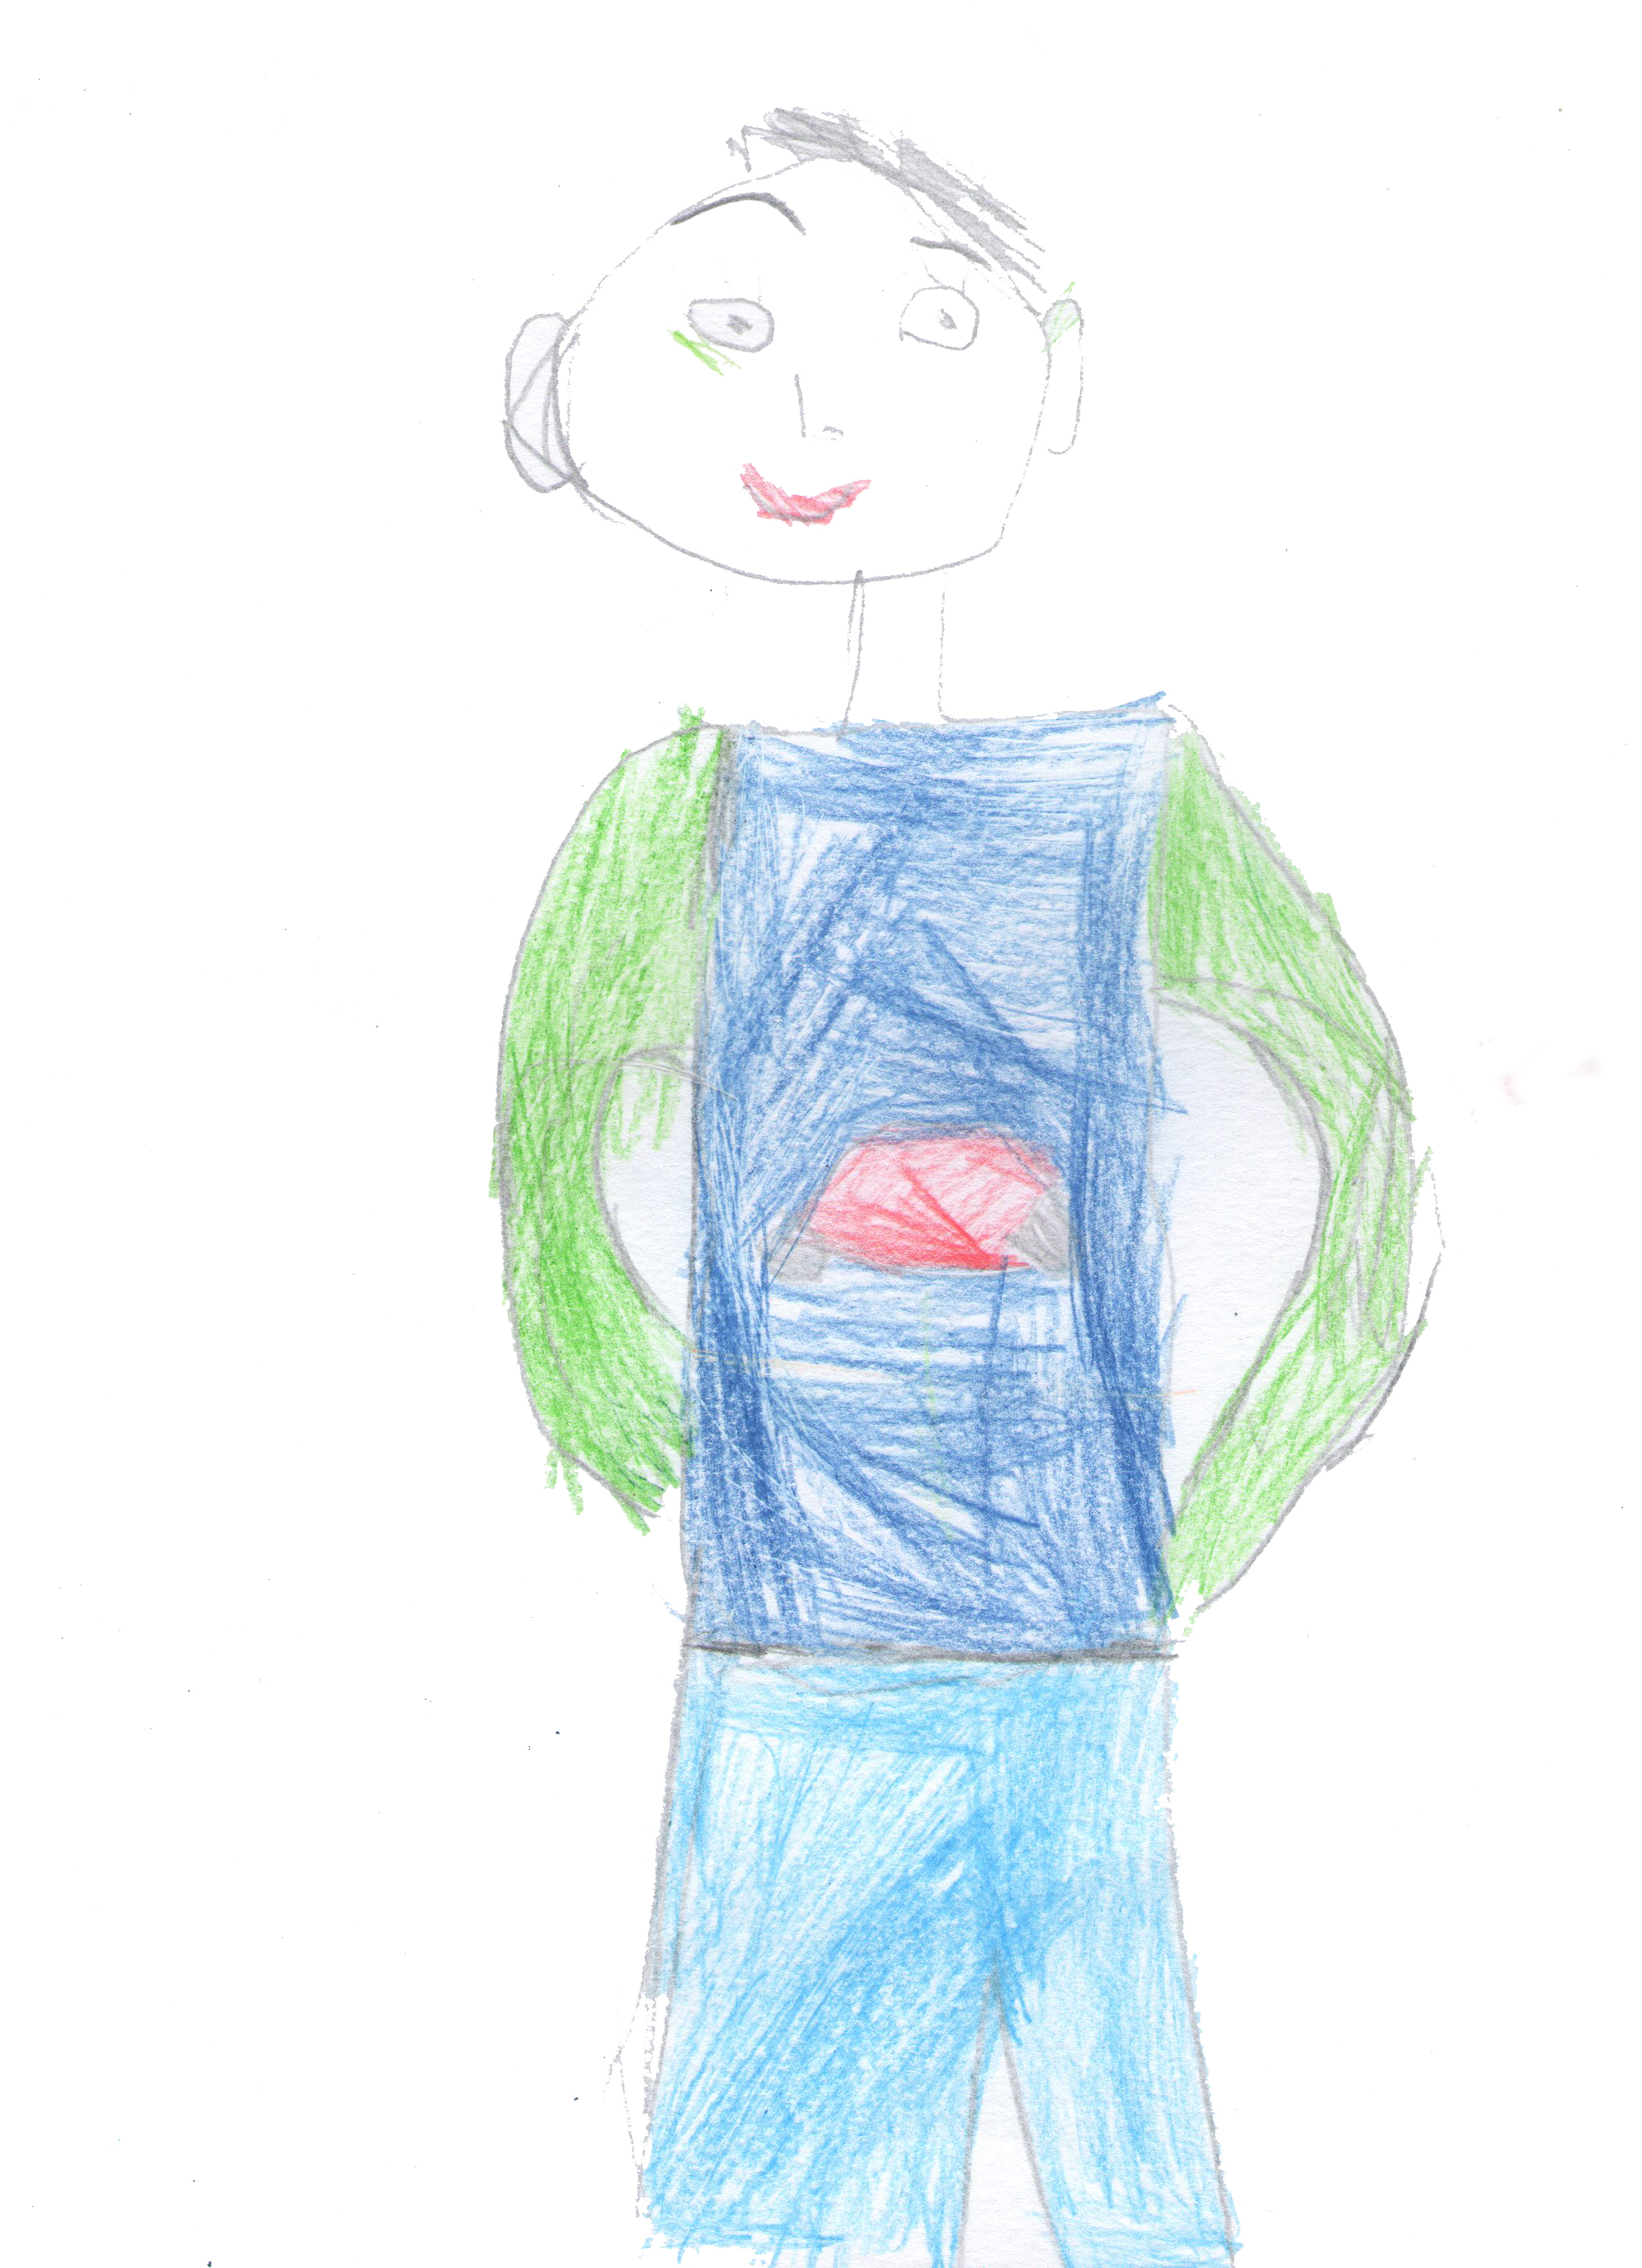
art, sketch, drawing, child art, fashion illustration, illustration, fashion design, figure drawing, artwork, fictional character, style